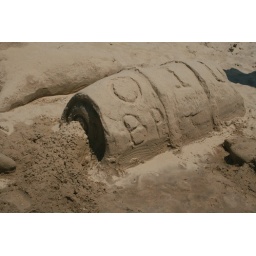
Sand sculptures at a sand sculpture building competition at the beach in Grand Haven.